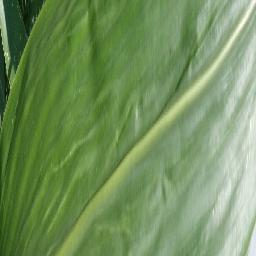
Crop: corn
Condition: (maize)_healthy